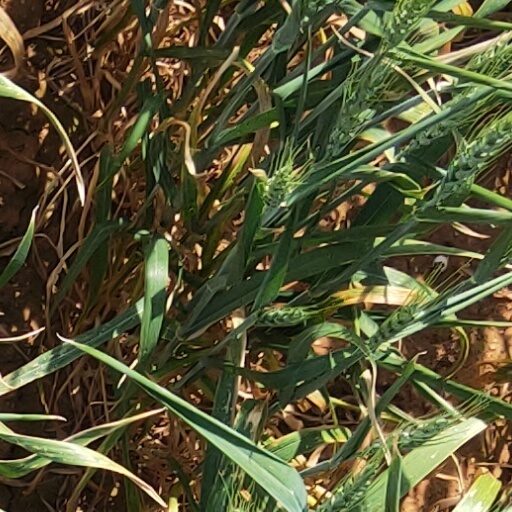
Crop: wheat